Redmi Note 12

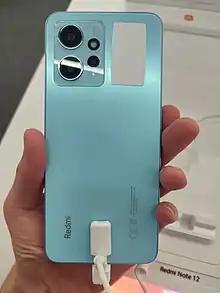
The back of the Redmi Note 12 in Ice Blue

The Redmi Note 12, Note 12 5G/12R Pro, and Poco X5 have a front of Gorilla Glass 3, while the other models have a front of Gorilla Glass 5. The backs of the Redmi Note 12, Note 12 5G, Note 12 Speed/ Poco X5 Pro, Note 12 Turbo/ Poco F5 are made of polycarbonate, while the Redmi for the Note 12 Pro, Note 12 Pro 5G, Note 12 Pro+, and Note 12 Discovery have their back made of glass. The flat frame on all models is made of polycarbonate.